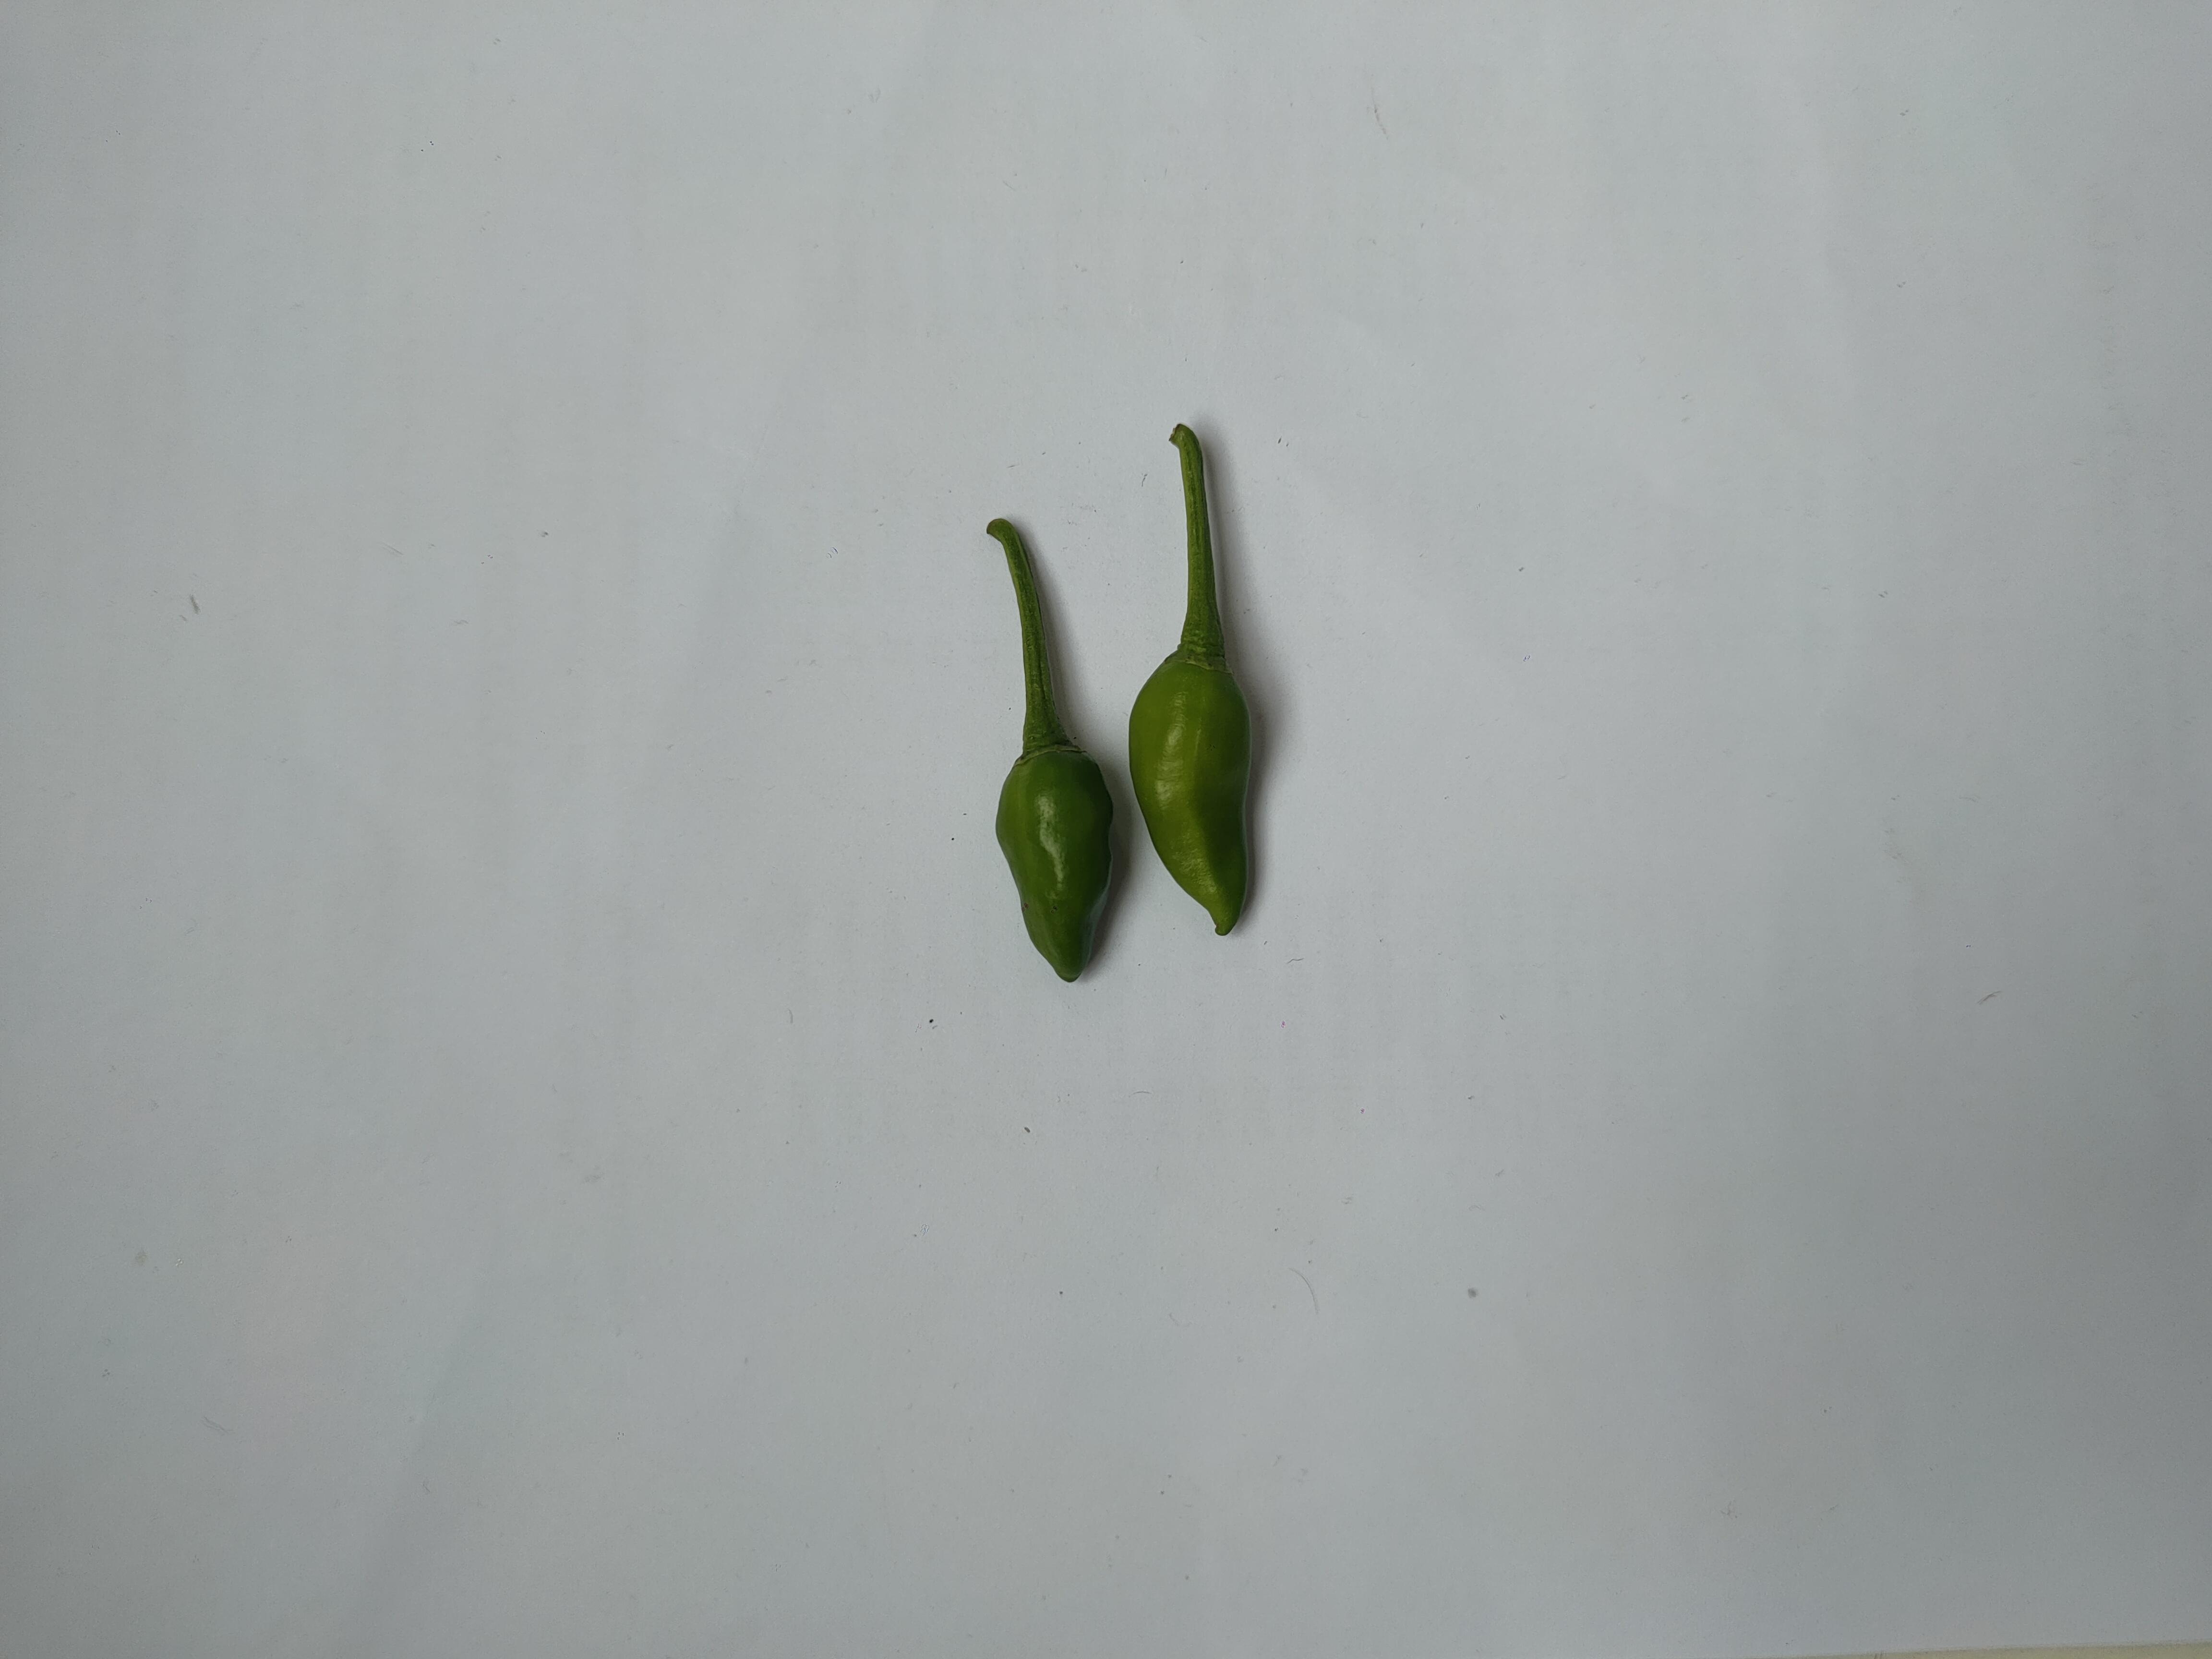
Label: Green Chili